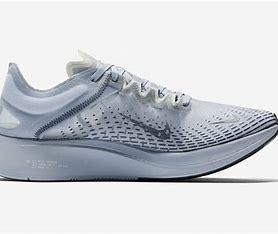
Brand: Nike
Model: Zoom Fly SP